Sicklefin lemon shark

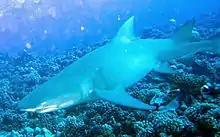
Coral reefs are one of the environments inhabited by the sicklefin lemon shark.

The range of the sicklefin lemon shark extends from South Africa to the Red Sea (including Mauritius, the Seychelles, and Madagascar), continuing eastward along the coast of the Indian subcontinent to Southeast Asia, extending as far north as Taiwan and the Philippines, and as far south as New Guinea and northern Australia. This species is also found around numerous Pacific islands, including New Caledonia, Palau, the Marshall Islands, the Solomon Islands, Fiji, Vanuatu, and French Polynesia. This species likely colonized the central Pacific by infrequently "hopping" from one island to the next. Significant levels of genetic differentiation between sicklefin lemon sharks in Australia and French Polynesia, apart, suggest that little intermingling occurs between regional subpopulations.